Sheppard family (clothiers)

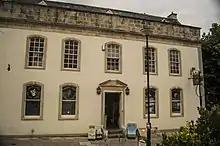
Listed II building in Frome, circa 1700, named 'Iron Gates'

John's eldest son, William was a clothier like his father. He was born in Catherine's Hill. With his wife, Eleanor, he had ten children. half of whom who survived into the 19th century at the height of their family's prosperity. These were William (1735-1814), Walter (1739-1810), Henry (1744-1811), John (1747-1806) and Edward (1741-1808). Of these only William and Edward had children. On his death he was buried in Sheppard's Barton.